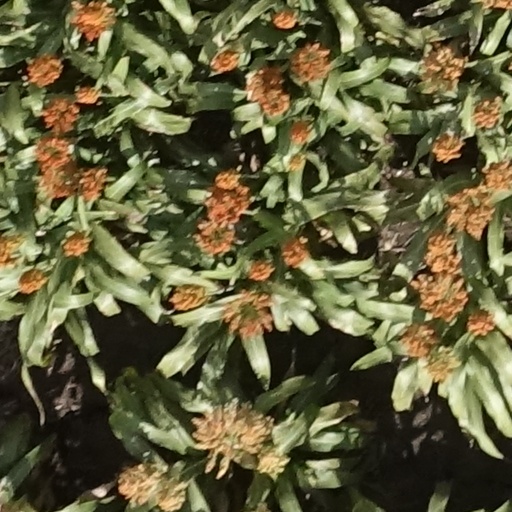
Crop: sorghum